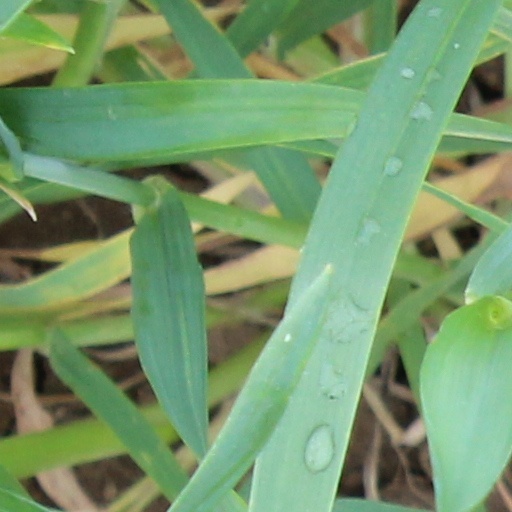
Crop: wheat